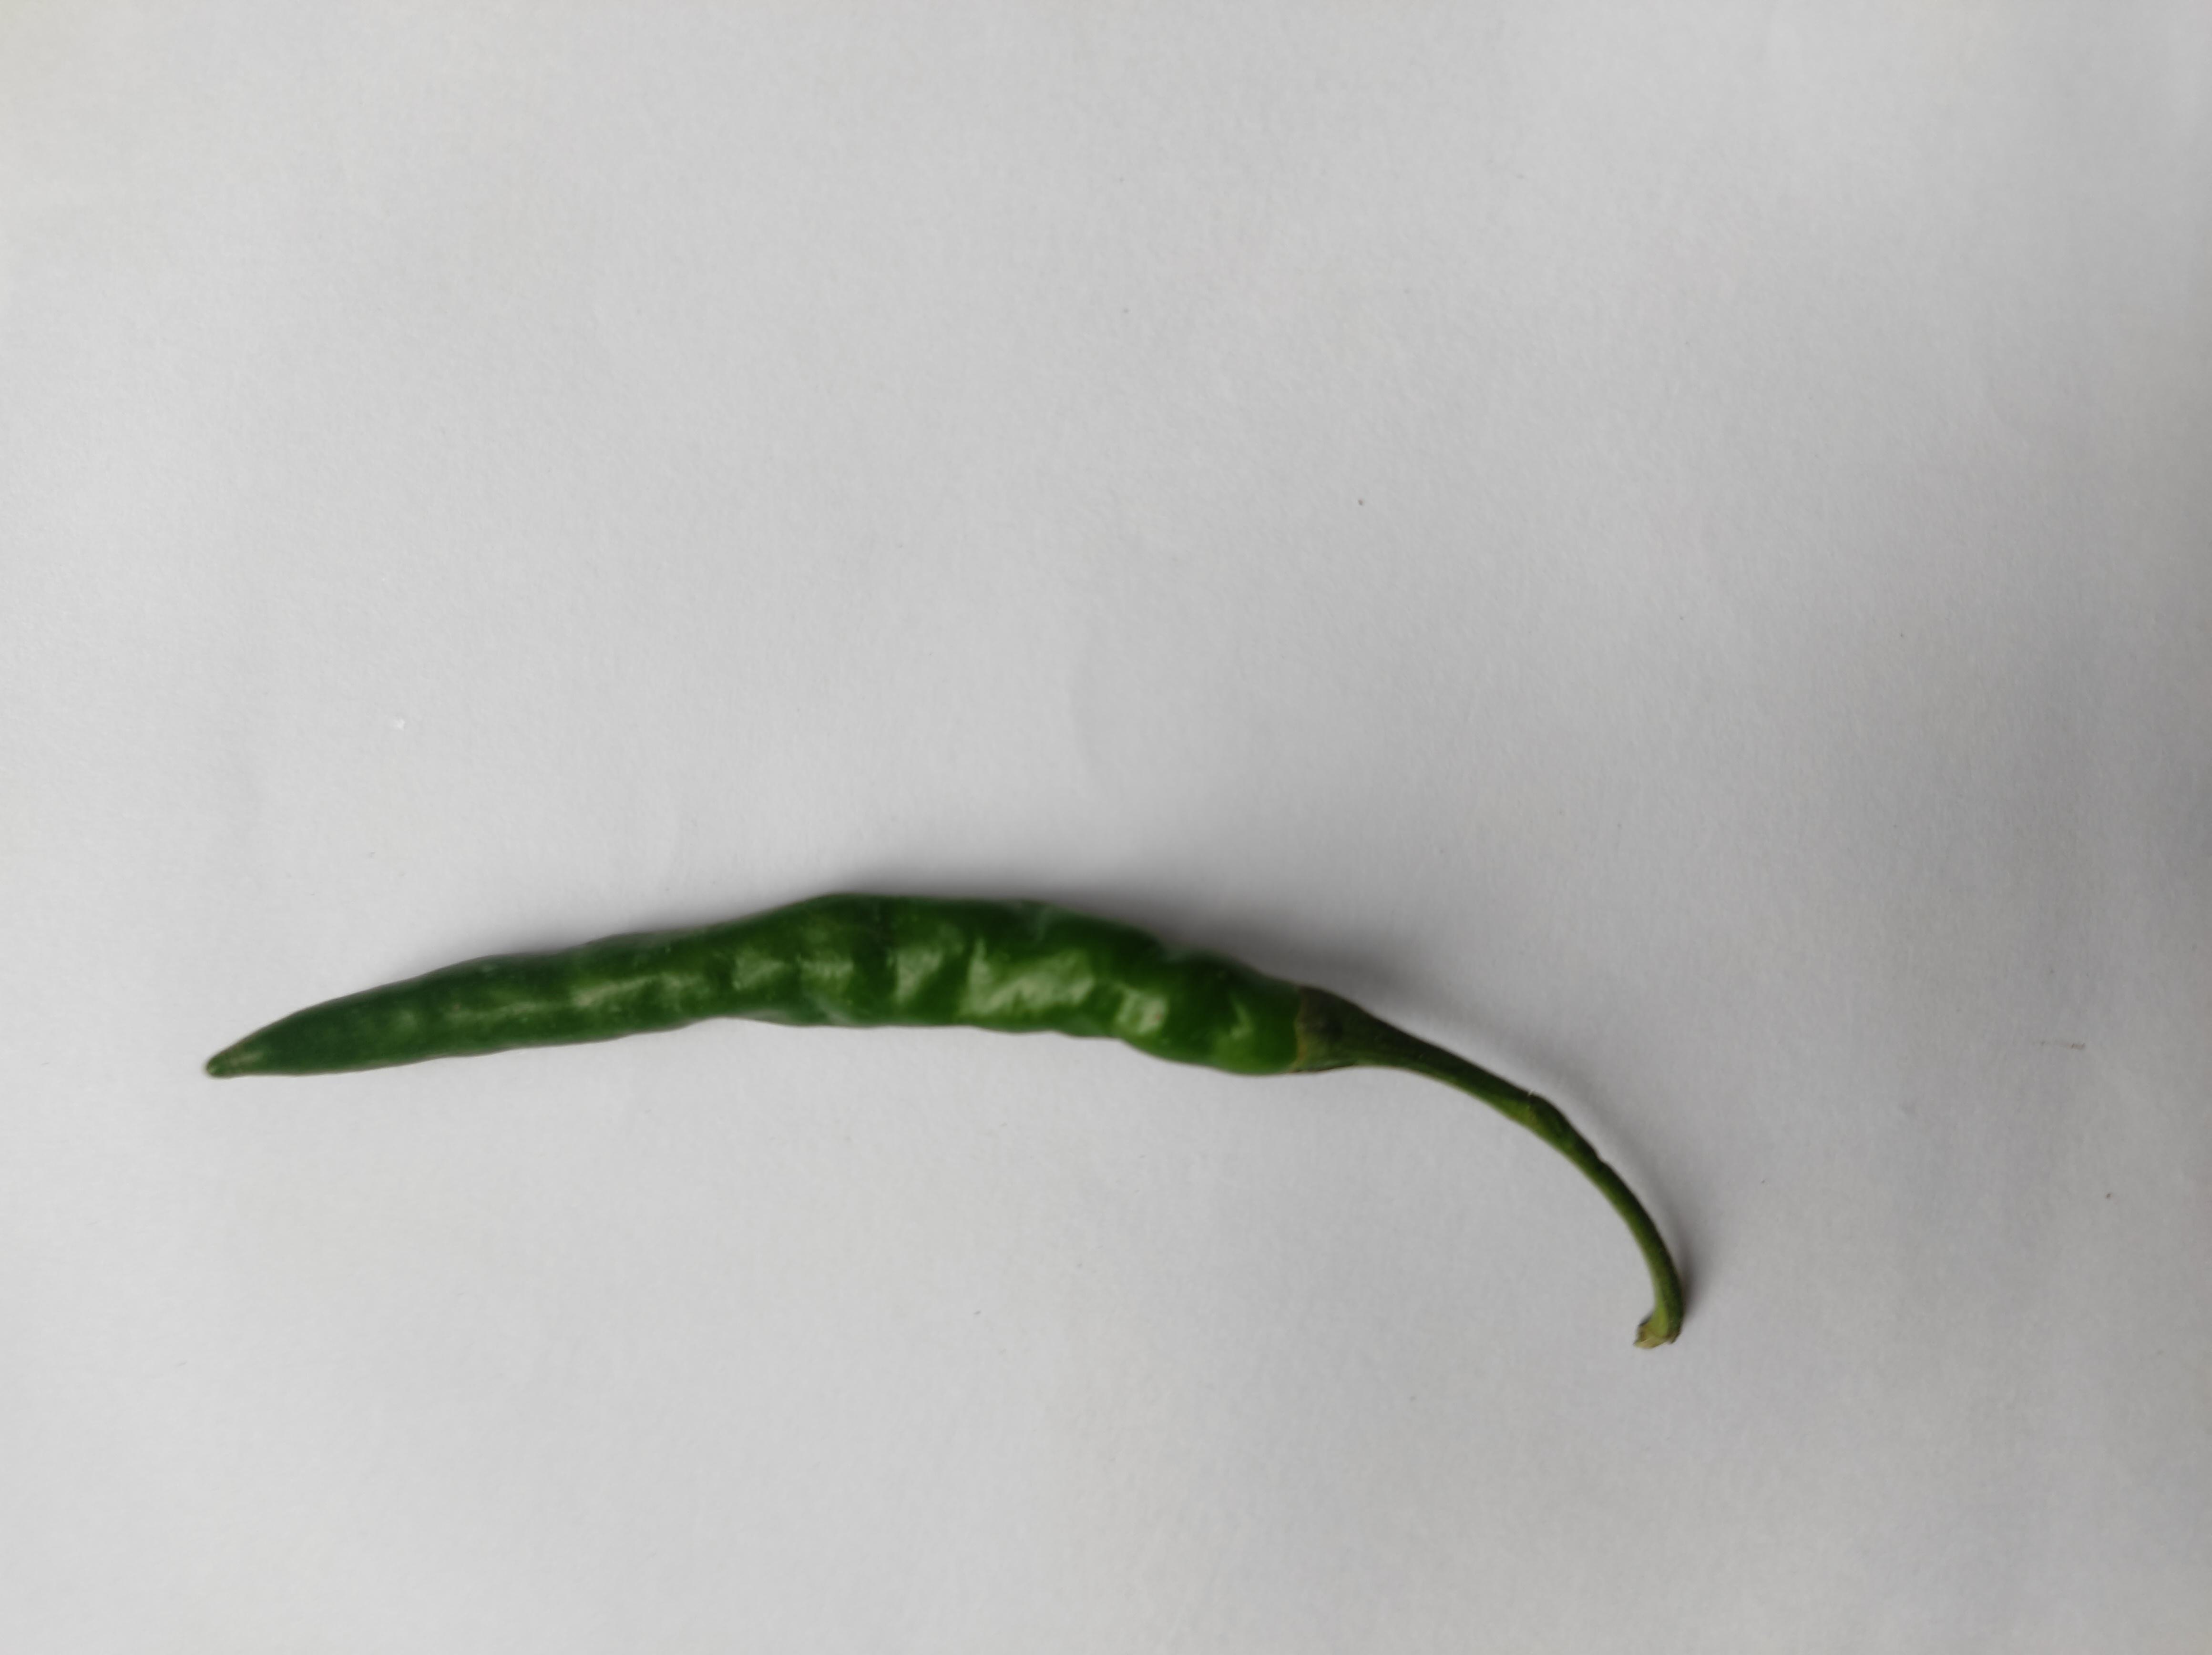
Label: Green Chili